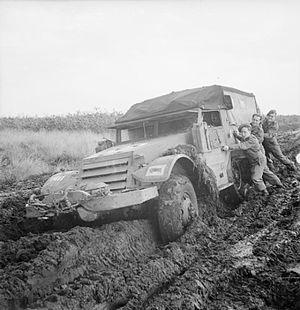
La boue est un mélange d'eau et de particules sédimentaires fines de limons et d'argiles. Les dépôts de boue anciens ou fossilisés se transforment en lutites par l'action du temps.